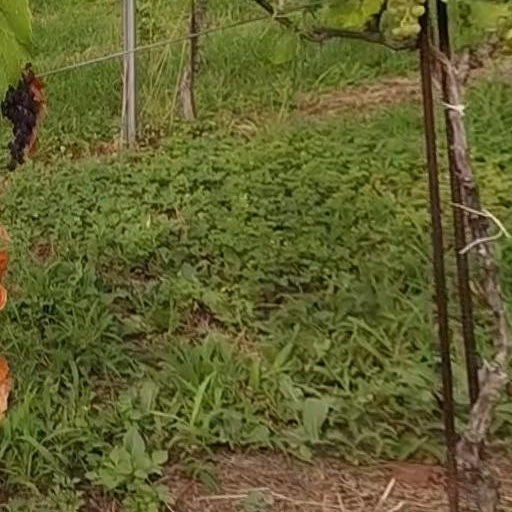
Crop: grape